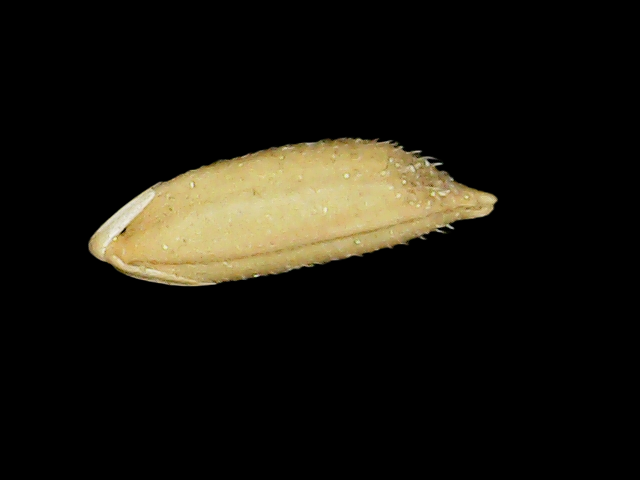
Rice variety: Binadhan12